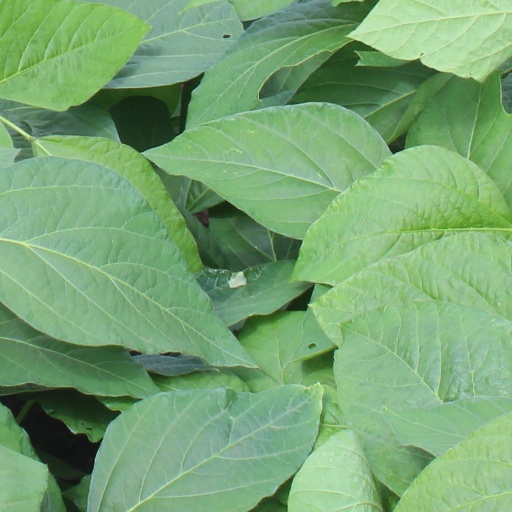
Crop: soybean